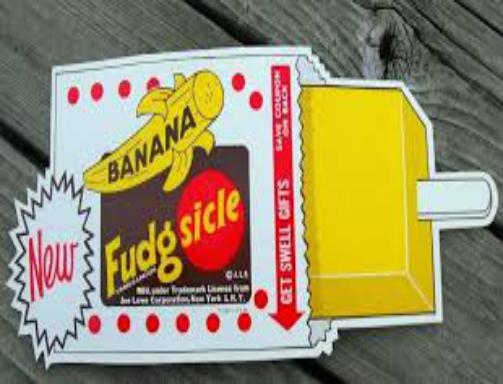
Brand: Fudgsicle
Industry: Food